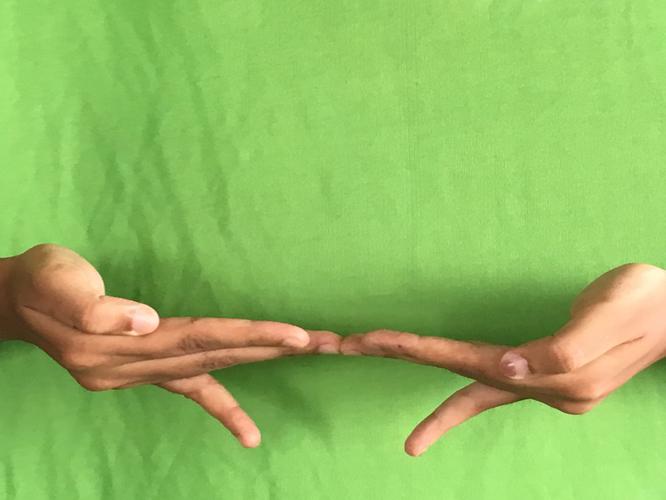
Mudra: Khatva
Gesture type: double_hand